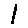
Label: 1